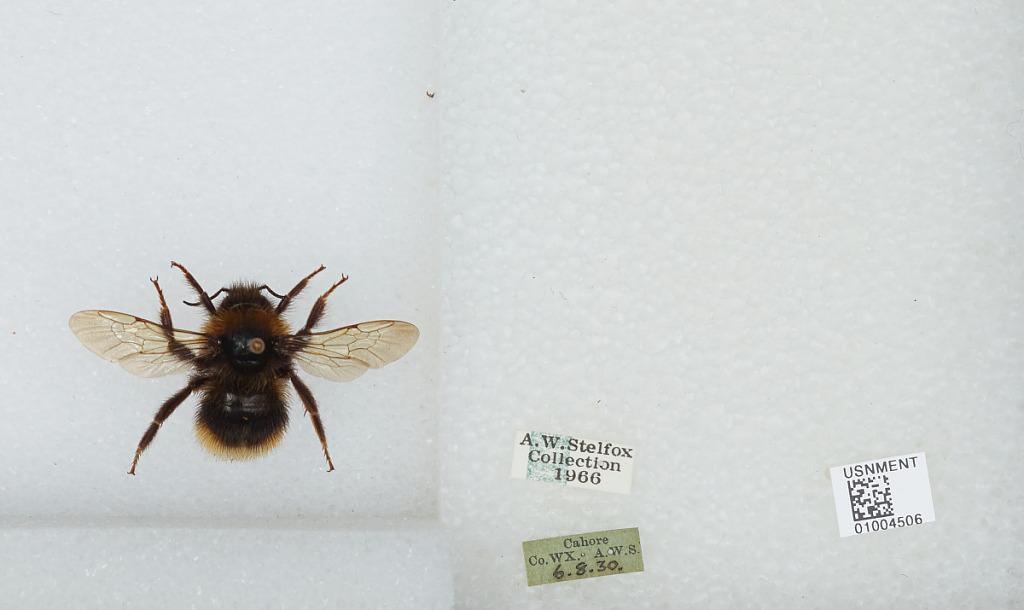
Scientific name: Bombus (Psithyrus) bohemicus Seidl
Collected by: A. Stelfox
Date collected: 1930-8-6
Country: Ireland
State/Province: Wexford
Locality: Cahore
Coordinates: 52.5603, -6.2028